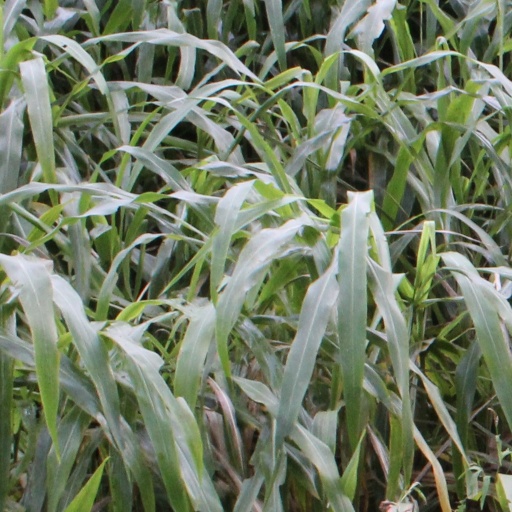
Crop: sorghum